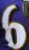
Number: 6